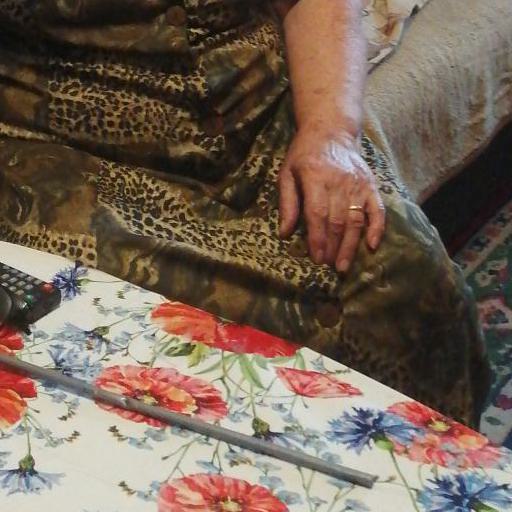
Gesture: no_gesture